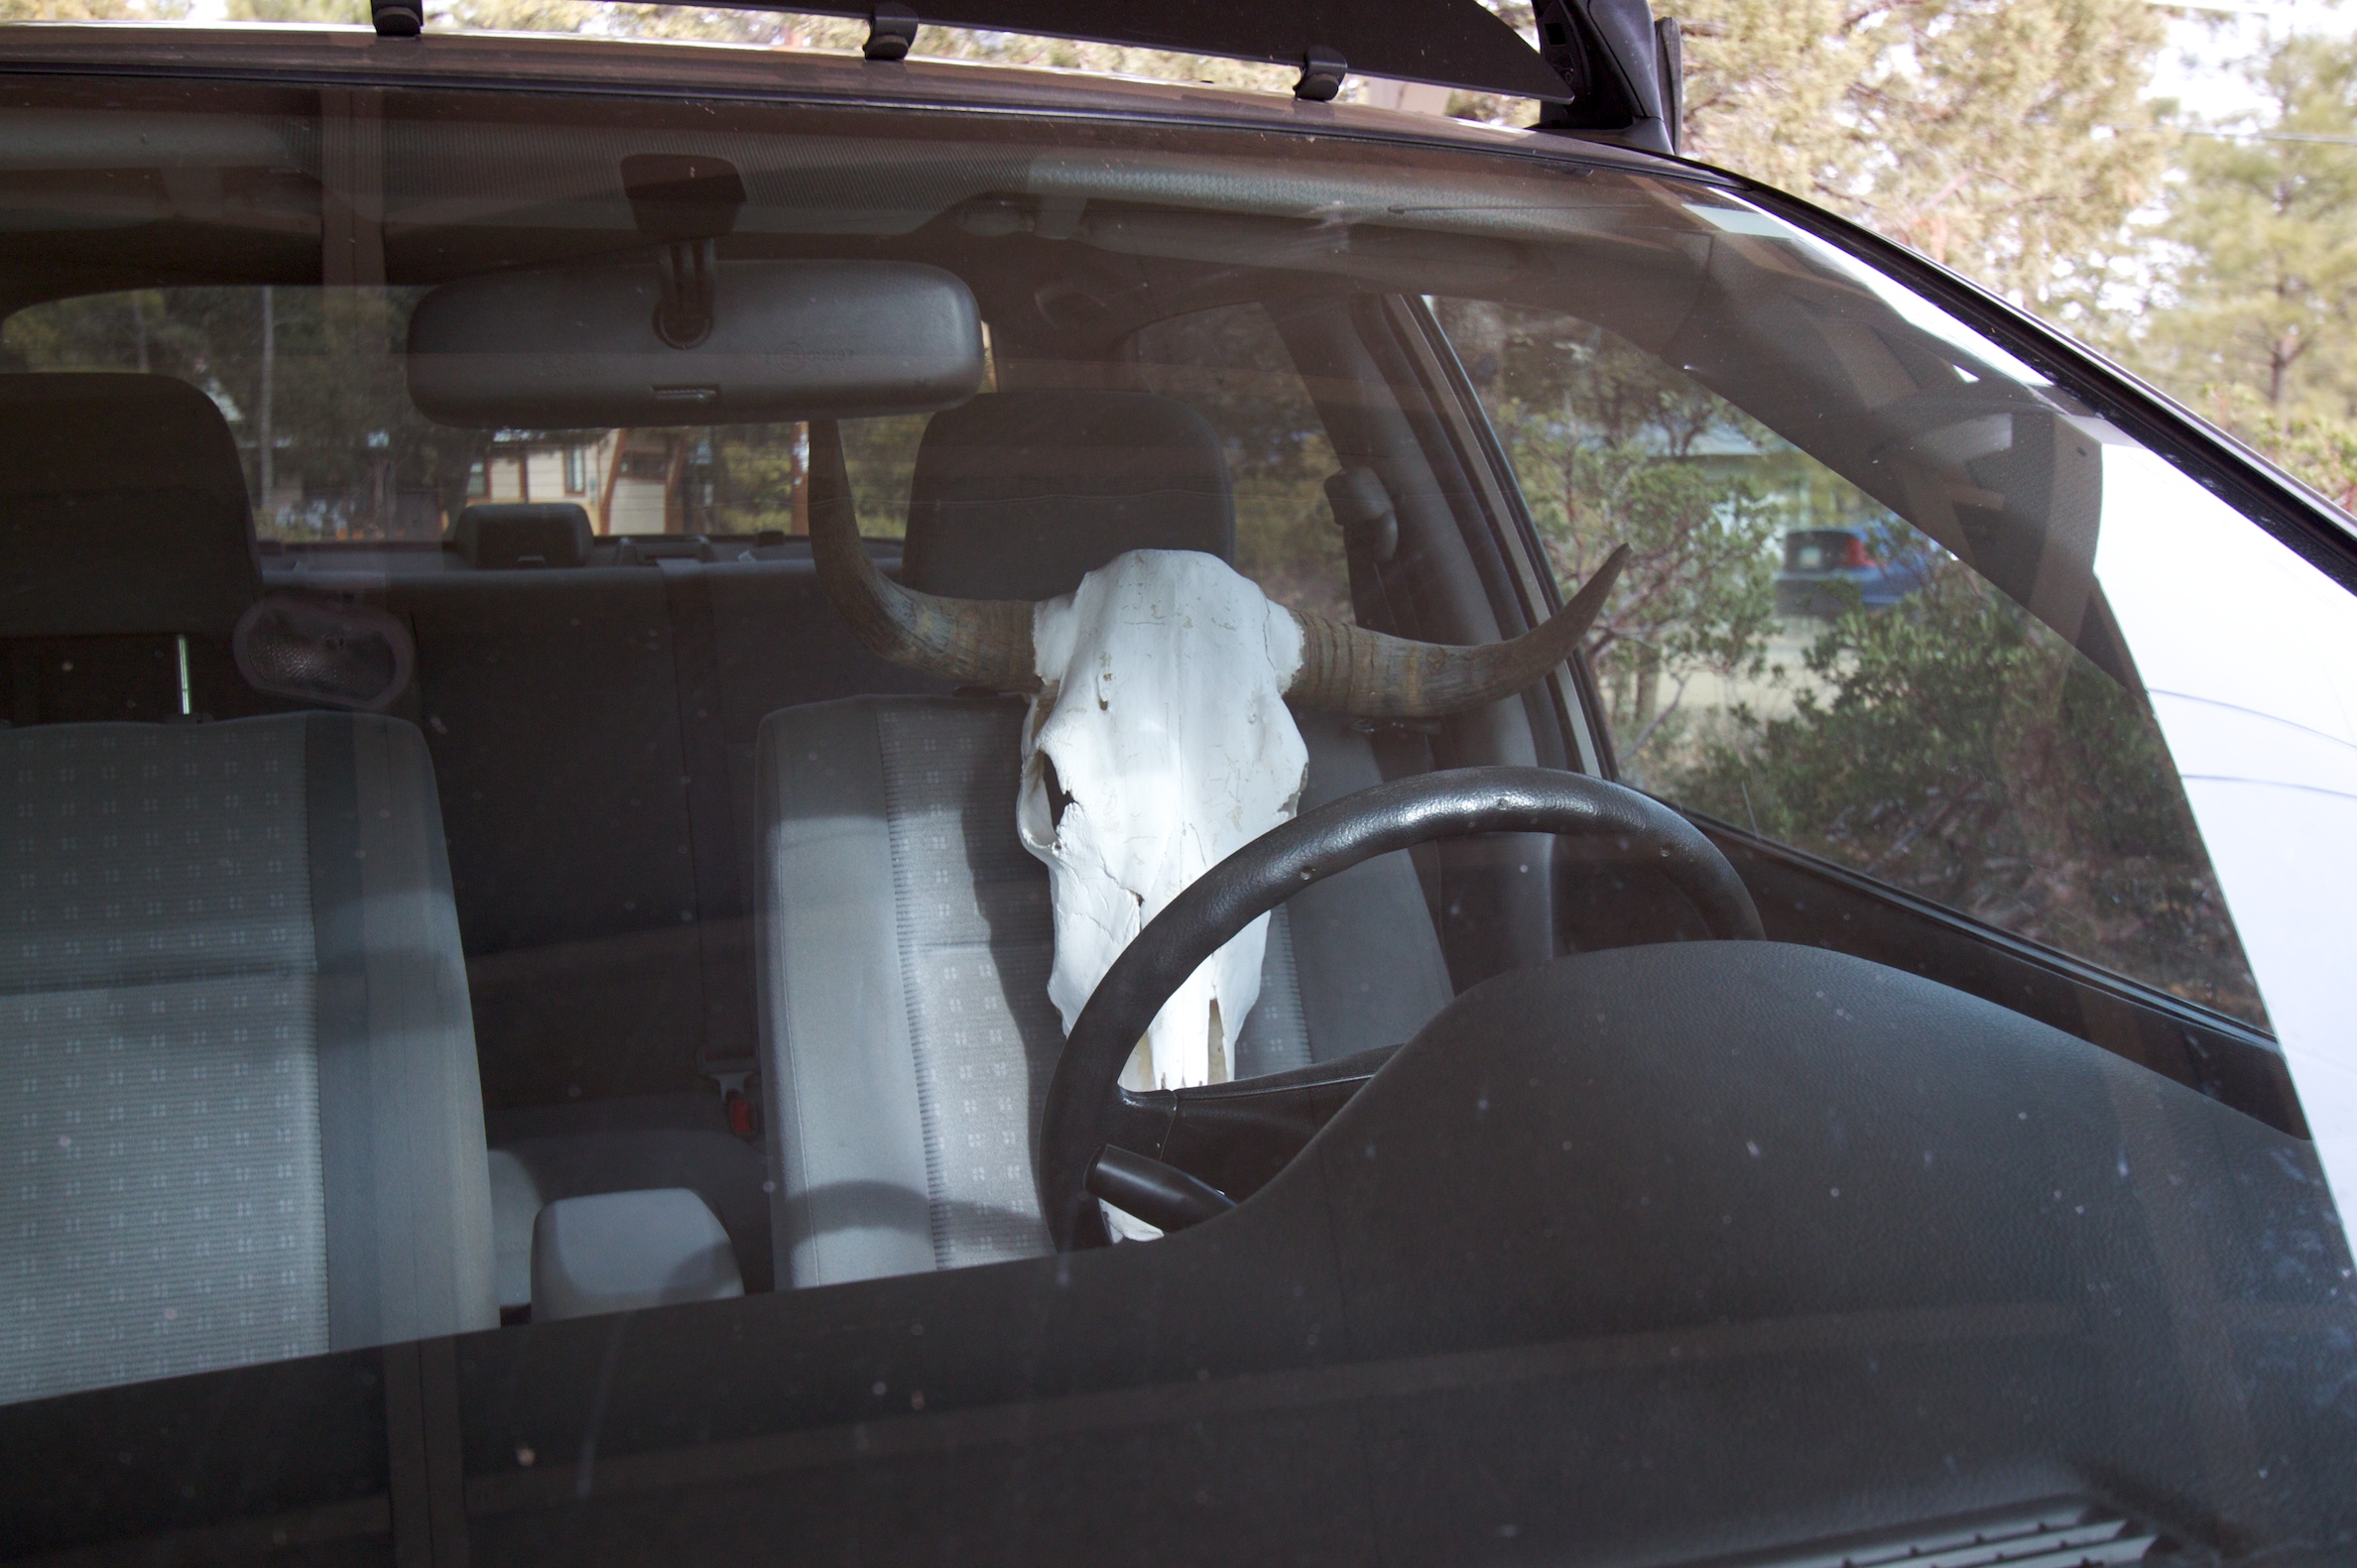
car, window, vehicle, bumper, sedan, herman, sport utility vehicle, land vehicle, automobile make, automotive exterior, compact car, luxury vehicle, family car